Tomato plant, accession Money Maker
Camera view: vertical (180 deg); turntable rotation: 120 degrees
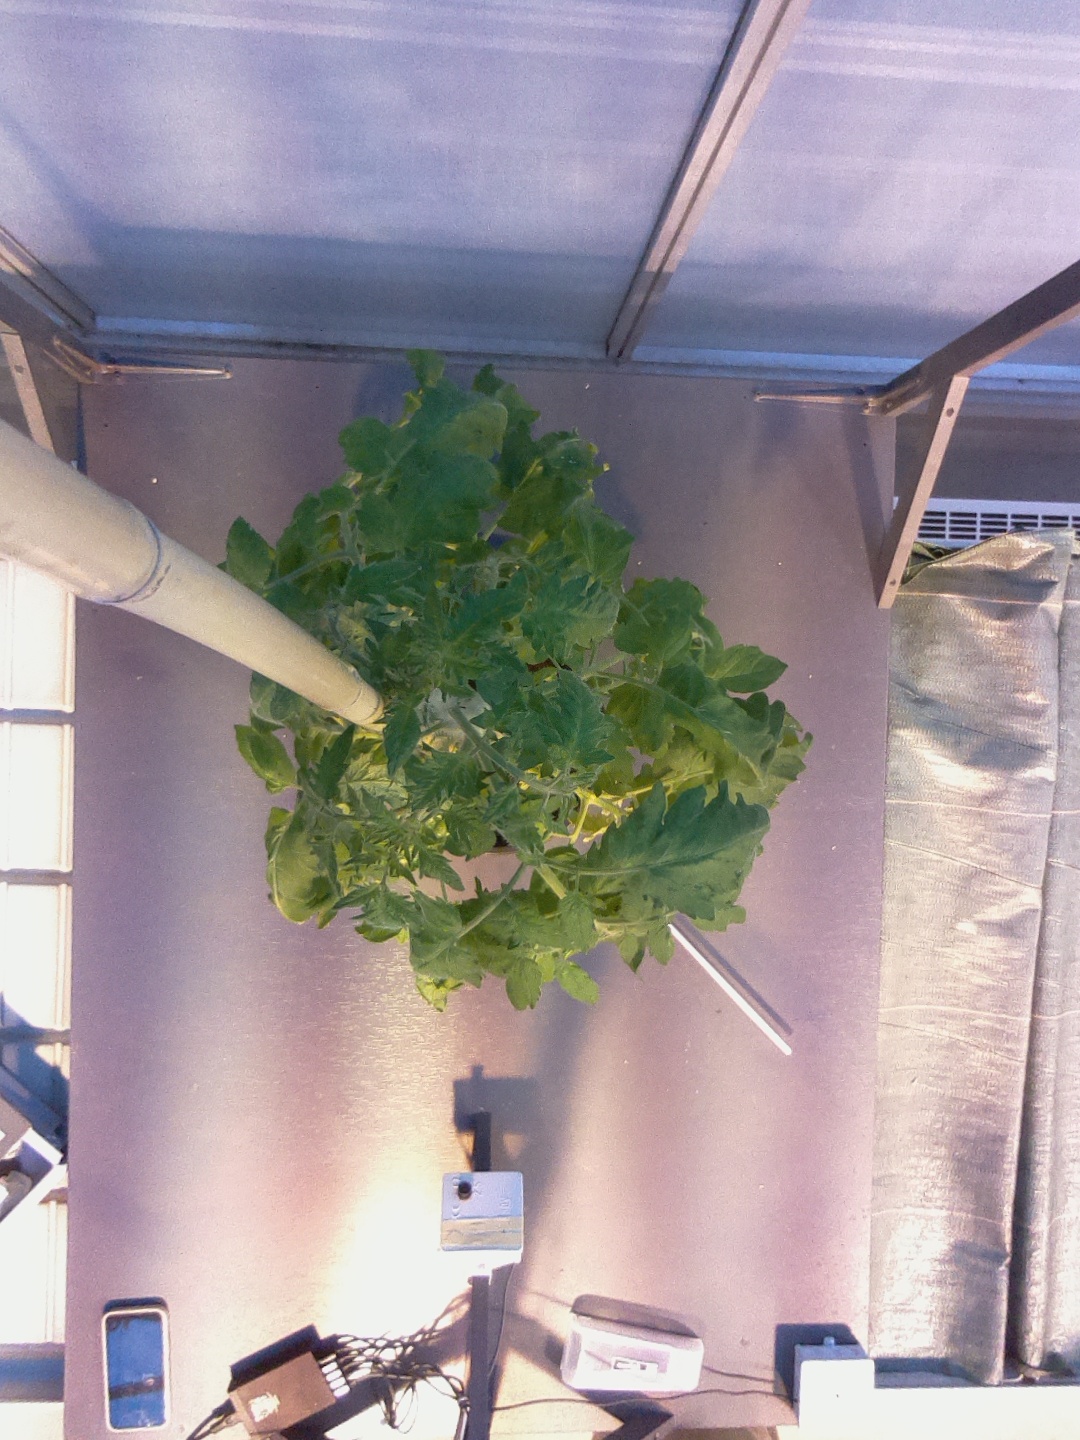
BBCH growth stage 62: 20%-30% of flowers open